Bill O'Reilly (cricketer)

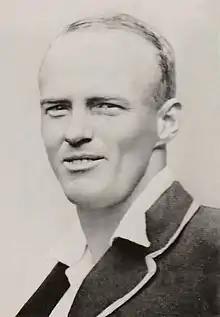
O'Reilly in the 1930s

William Joseph O'Reilly (20 December 19056 October 1992) was an Australian cricketer, rated as one of the greatest bowlers in the history of the game. Following his retirement from playing, he became a well-respected cricket writer and broadcaster.